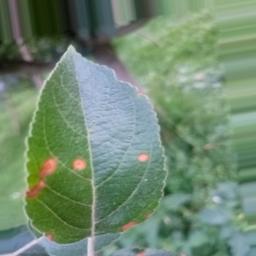
Label: Alternaria